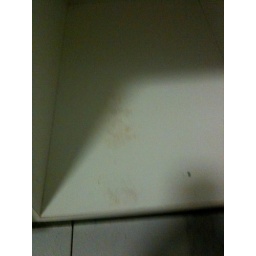
The sink in the bathroom is dirty